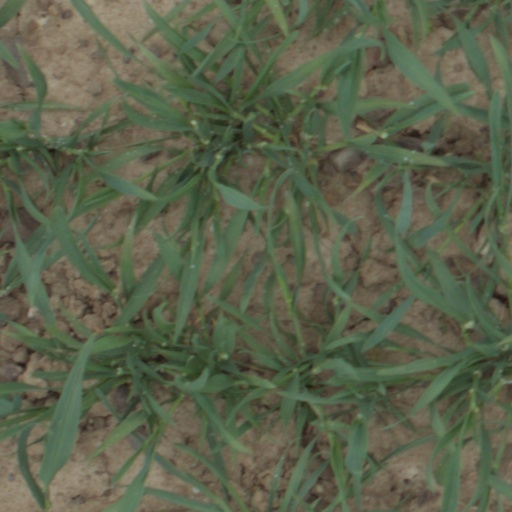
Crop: wheat